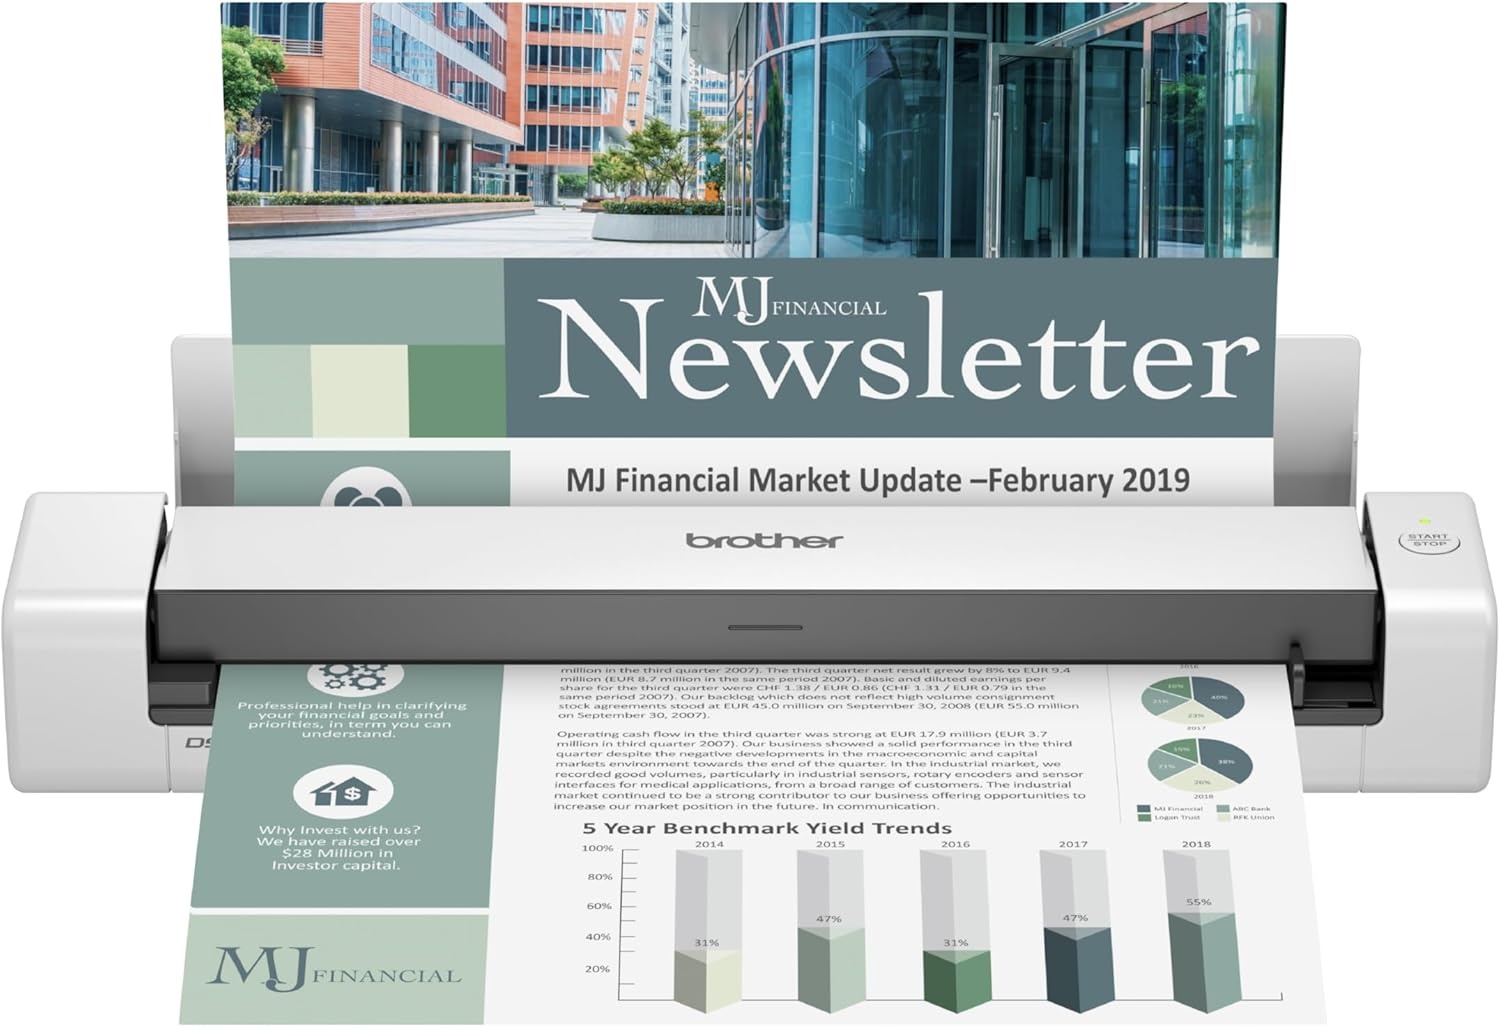
Brother DS-740D Duplex Compact Mobile Document Scanner
Overview Media Type : Business Card, Embossed Card, Laminated Card, Plain Paper, Plastic Card, Receipt Scanner Type : Business Card, Document Brand : Brother Model Name : Duplex Compact Connectivity Technology : USB Product Dimensions : 11.85"D x 11.85"W x 1.78"H Resolution : 300 Item Weight : 2.24 Pounds Sheet Size : 3.40 x 72 Color Depth : 48, 24 About this item FAST SPEED AND DUPLEX SCANNING – Scan single and double sided documents in a single pass at up to 16 ppm (1) Color scanning doesn’t slow you down at all as it has the same scan speed as black and white document scanning ULTRA COMPACT – At less than 1 foot in length you can fit this device virtually anywhere (a bag, a purse a pocket) The DSD (Desk Saving Design) feature reduces the amount of space needed to use the device saving you 11 inches of desk space (2) READY WHENEVER YOU ARE – The DS 740D is powered via an included micro USB 3 0 cable, allowing you to use it even where there is no outlet available Plug it into your PC or laptop and you are ready to scan WORKS YOUR WAY – Use the Brother free iPrint&Scan desktop app for scanning to multiple “Scan to” destinations like PC Network cloud services Email and OCR (2) Supports Windows, Mac and Linux and TWAIN/WIA for PC/ICA for Mac/SANE drivers (3) OPTIMIZE IMAGES AND TEXT – Automatic color detection/adjustment image rotation (PC only) bleed through prevention/background removal text enhancement color drop to enhance the scans Software suite includes document management and OCR software (4) The unique roller system means you are not required to have extra space behind the scanner for the document to feed-through. As the document goes in, it glides over the top of the scanner and is returned to you. Bring your documents to life with the DSmobile DS-740D portable document scanner. Enjoy scanning, saving and sharing your files whether you are in the office or out on the road. Whether it's receipts, 2-sided documents or ID cards, your files are easily transformed into digital files. Making your information safer, easier to find and more convenient to edit or share.
Brand: Brother
Category: Electronics > Print, Copy, Scan & Fax > Scanners > Portable Scanners